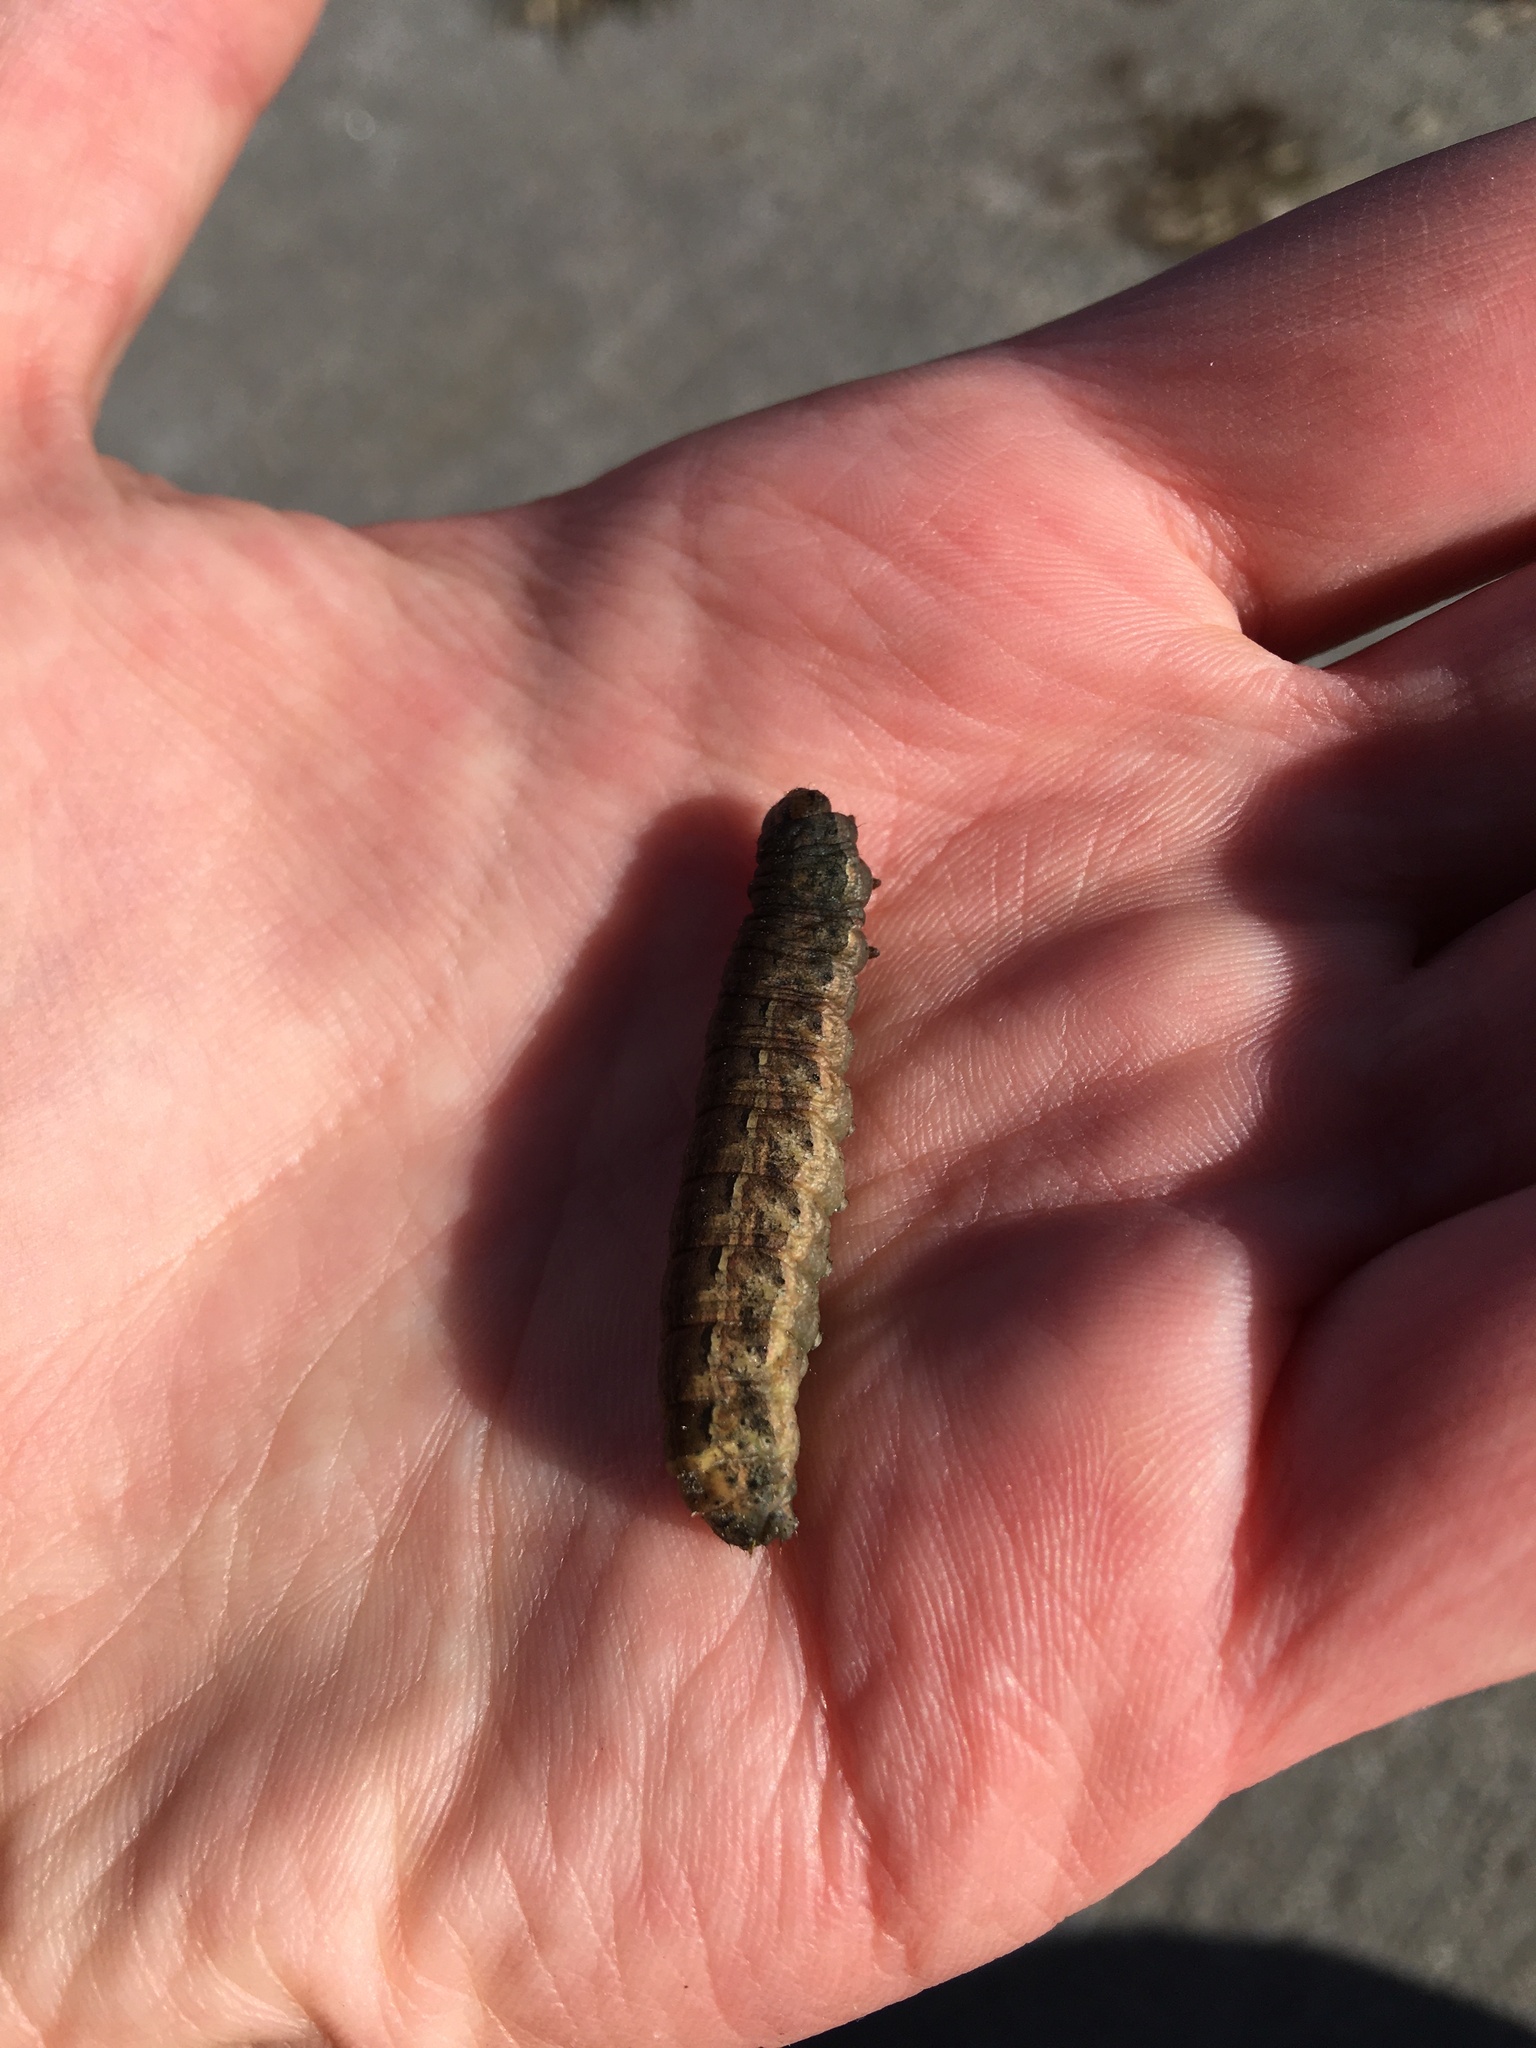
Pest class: cutworms